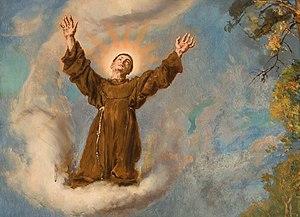
Le pape Jean-Paul II a canonisé, pendant son pontificat 482 saints, au cours de 52 cérémonies de canonisation, parmi lesquelles 38 se sont déroulées au Vatican et 14 au cours des visites pastorales qu'il a effectuées hors d'Italie. En presque 27 ans de pontificat, Jean-Paul II a quasiment canonisé autant de personnes que durant les cinq derniers siècles.
Jean de Dukla est un franciscain conventuel polonais vénéré comme saint par l'Église catholique.